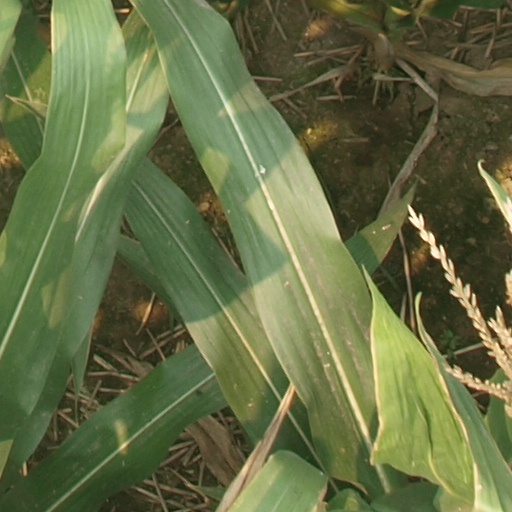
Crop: maize; corn